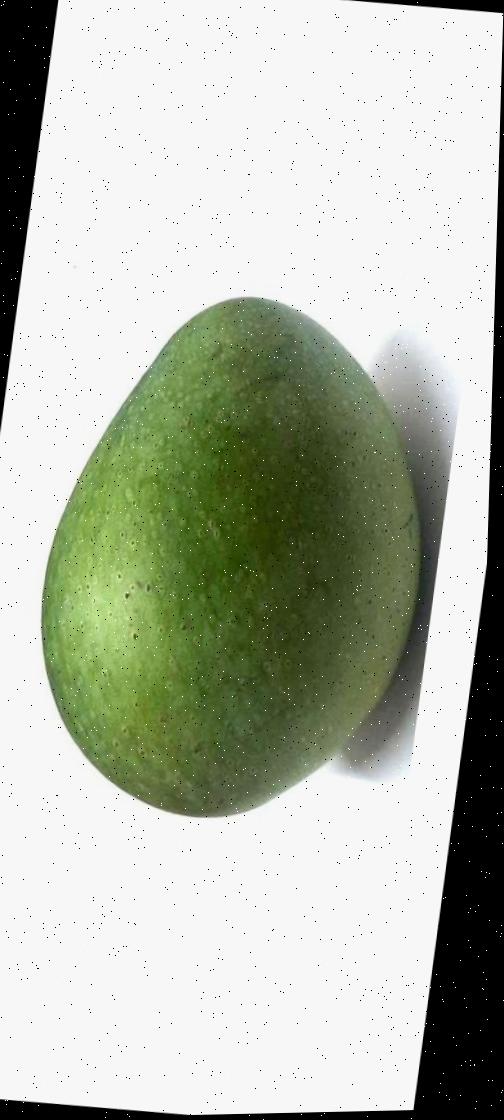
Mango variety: Ashshina Zhinuk